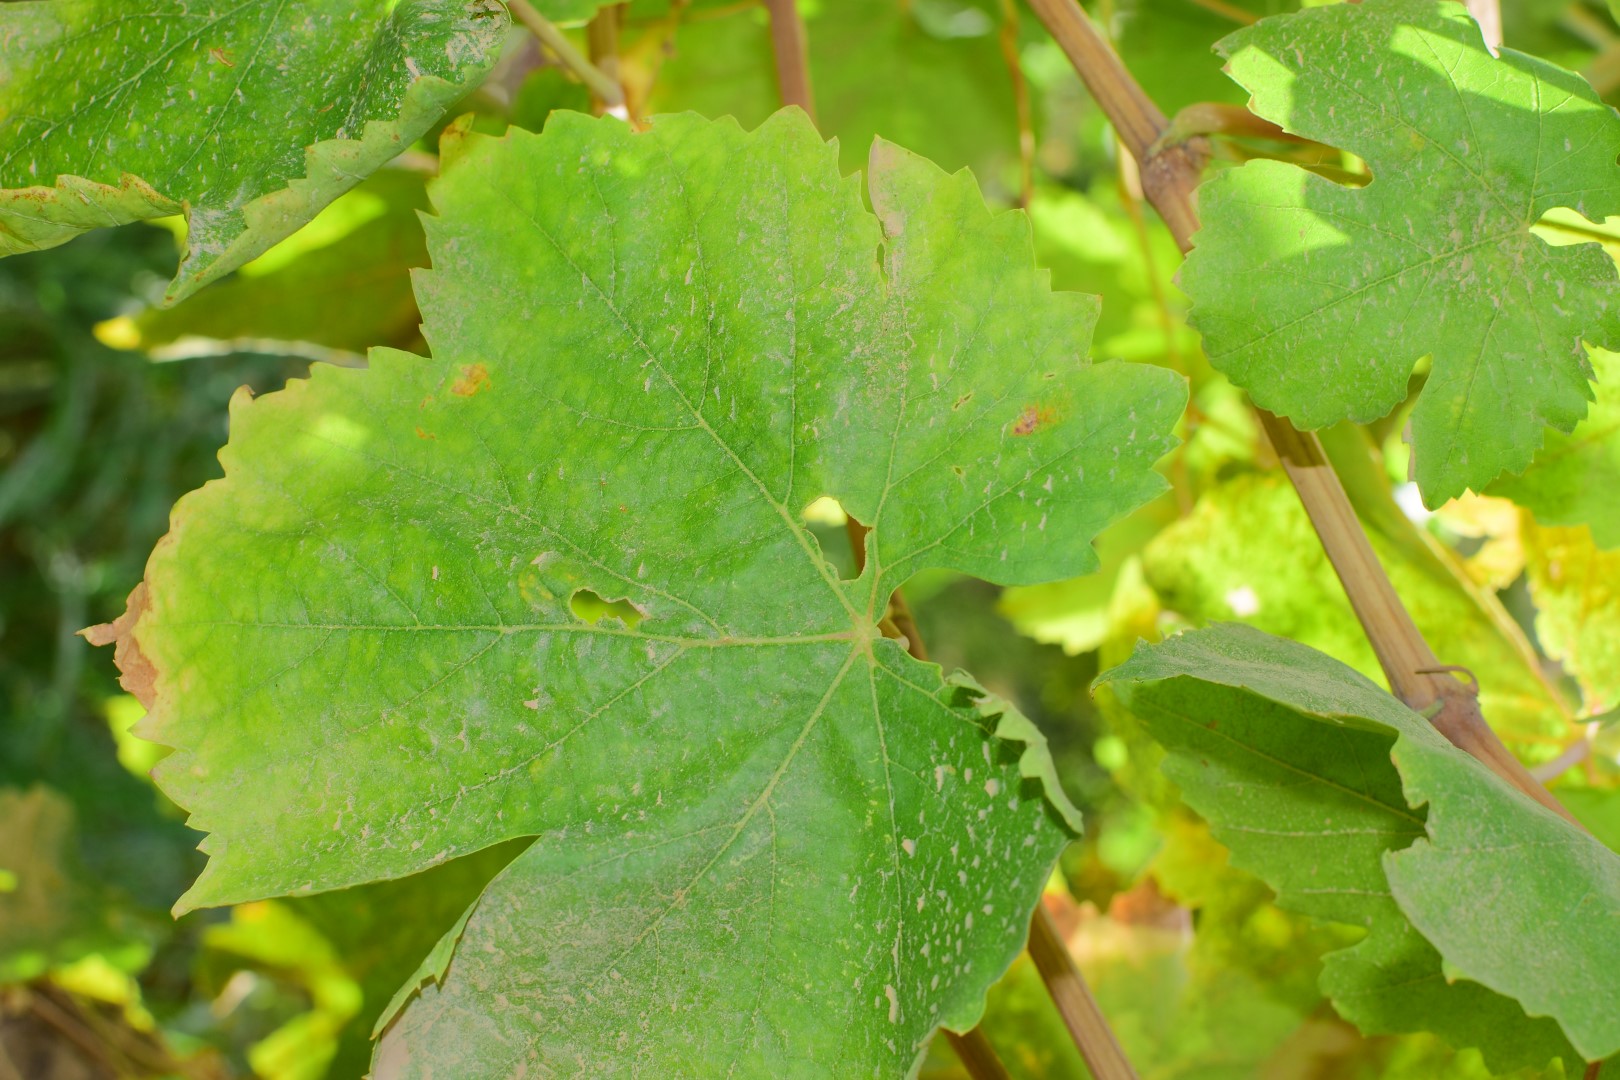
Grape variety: Thompson Seedless